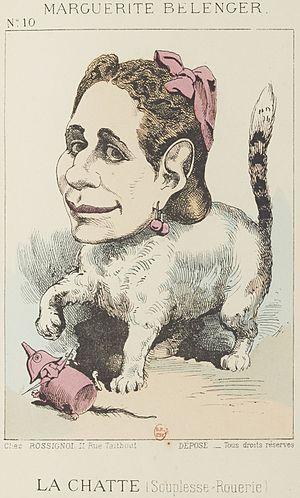
Caricature de Marguerite Bellanger, maîtresse de Napoléon III